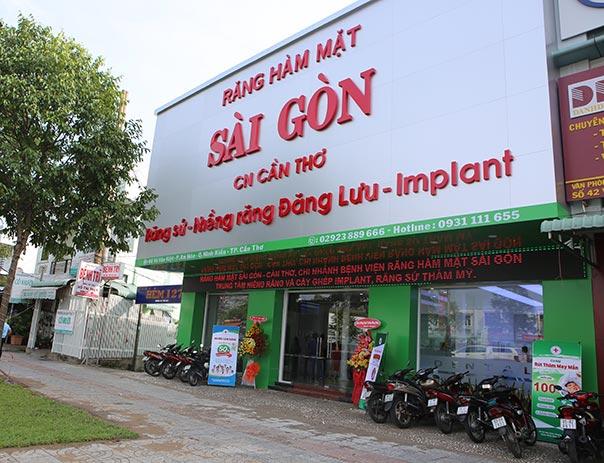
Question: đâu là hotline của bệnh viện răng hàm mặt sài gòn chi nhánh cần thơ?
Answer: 0931111655